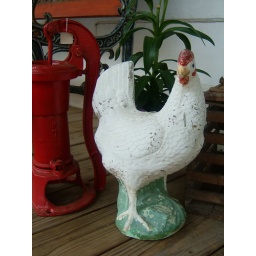
So much depends upon a red water pump beside the glazed white chicken.